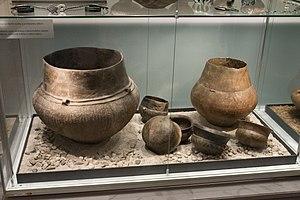
Voir aussi : Liste des siècles, Numération romaine